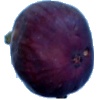
Label: fig